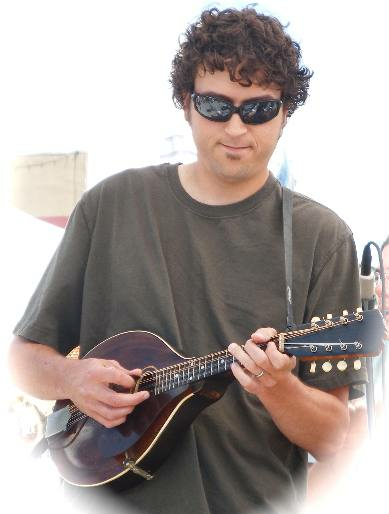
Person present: Yes